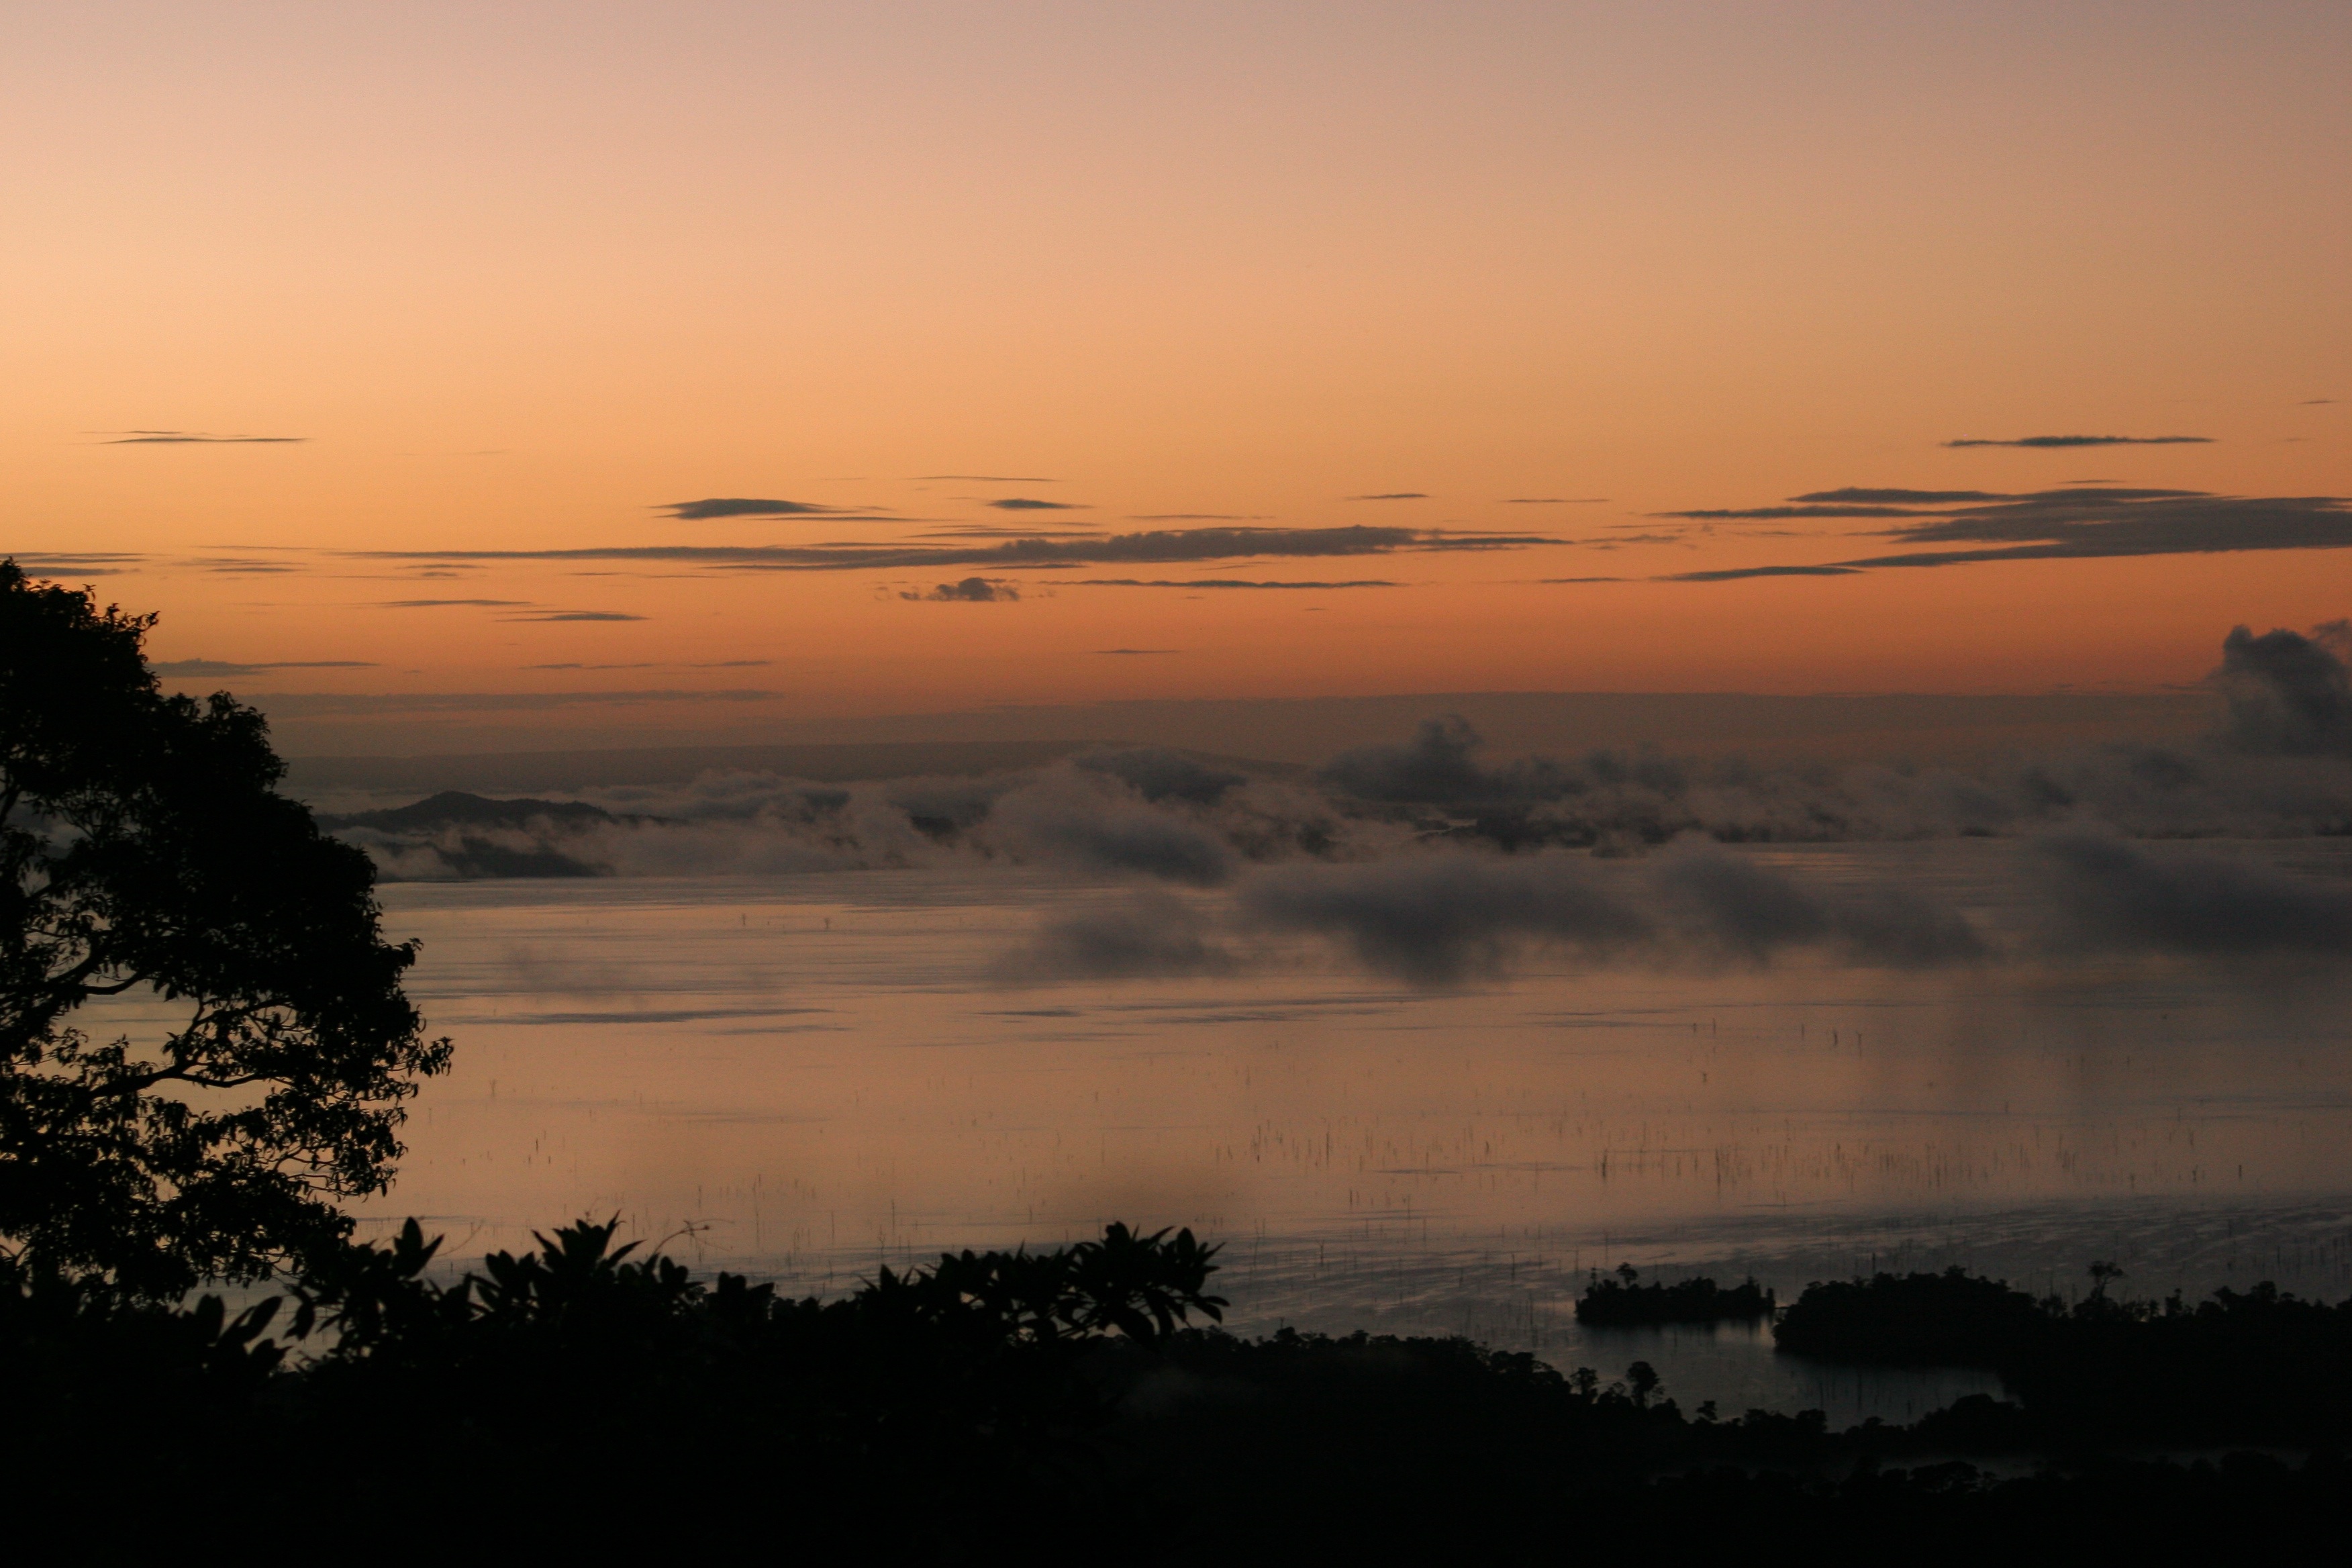
sea, horizon, cloud, sky, sun, fog, sunrise, sunset, mist, morning, dawn, atmosphere, dusk, evening, reflection, jungle, suriname, afterglow, atmospheric phenomenon, red sky at morning